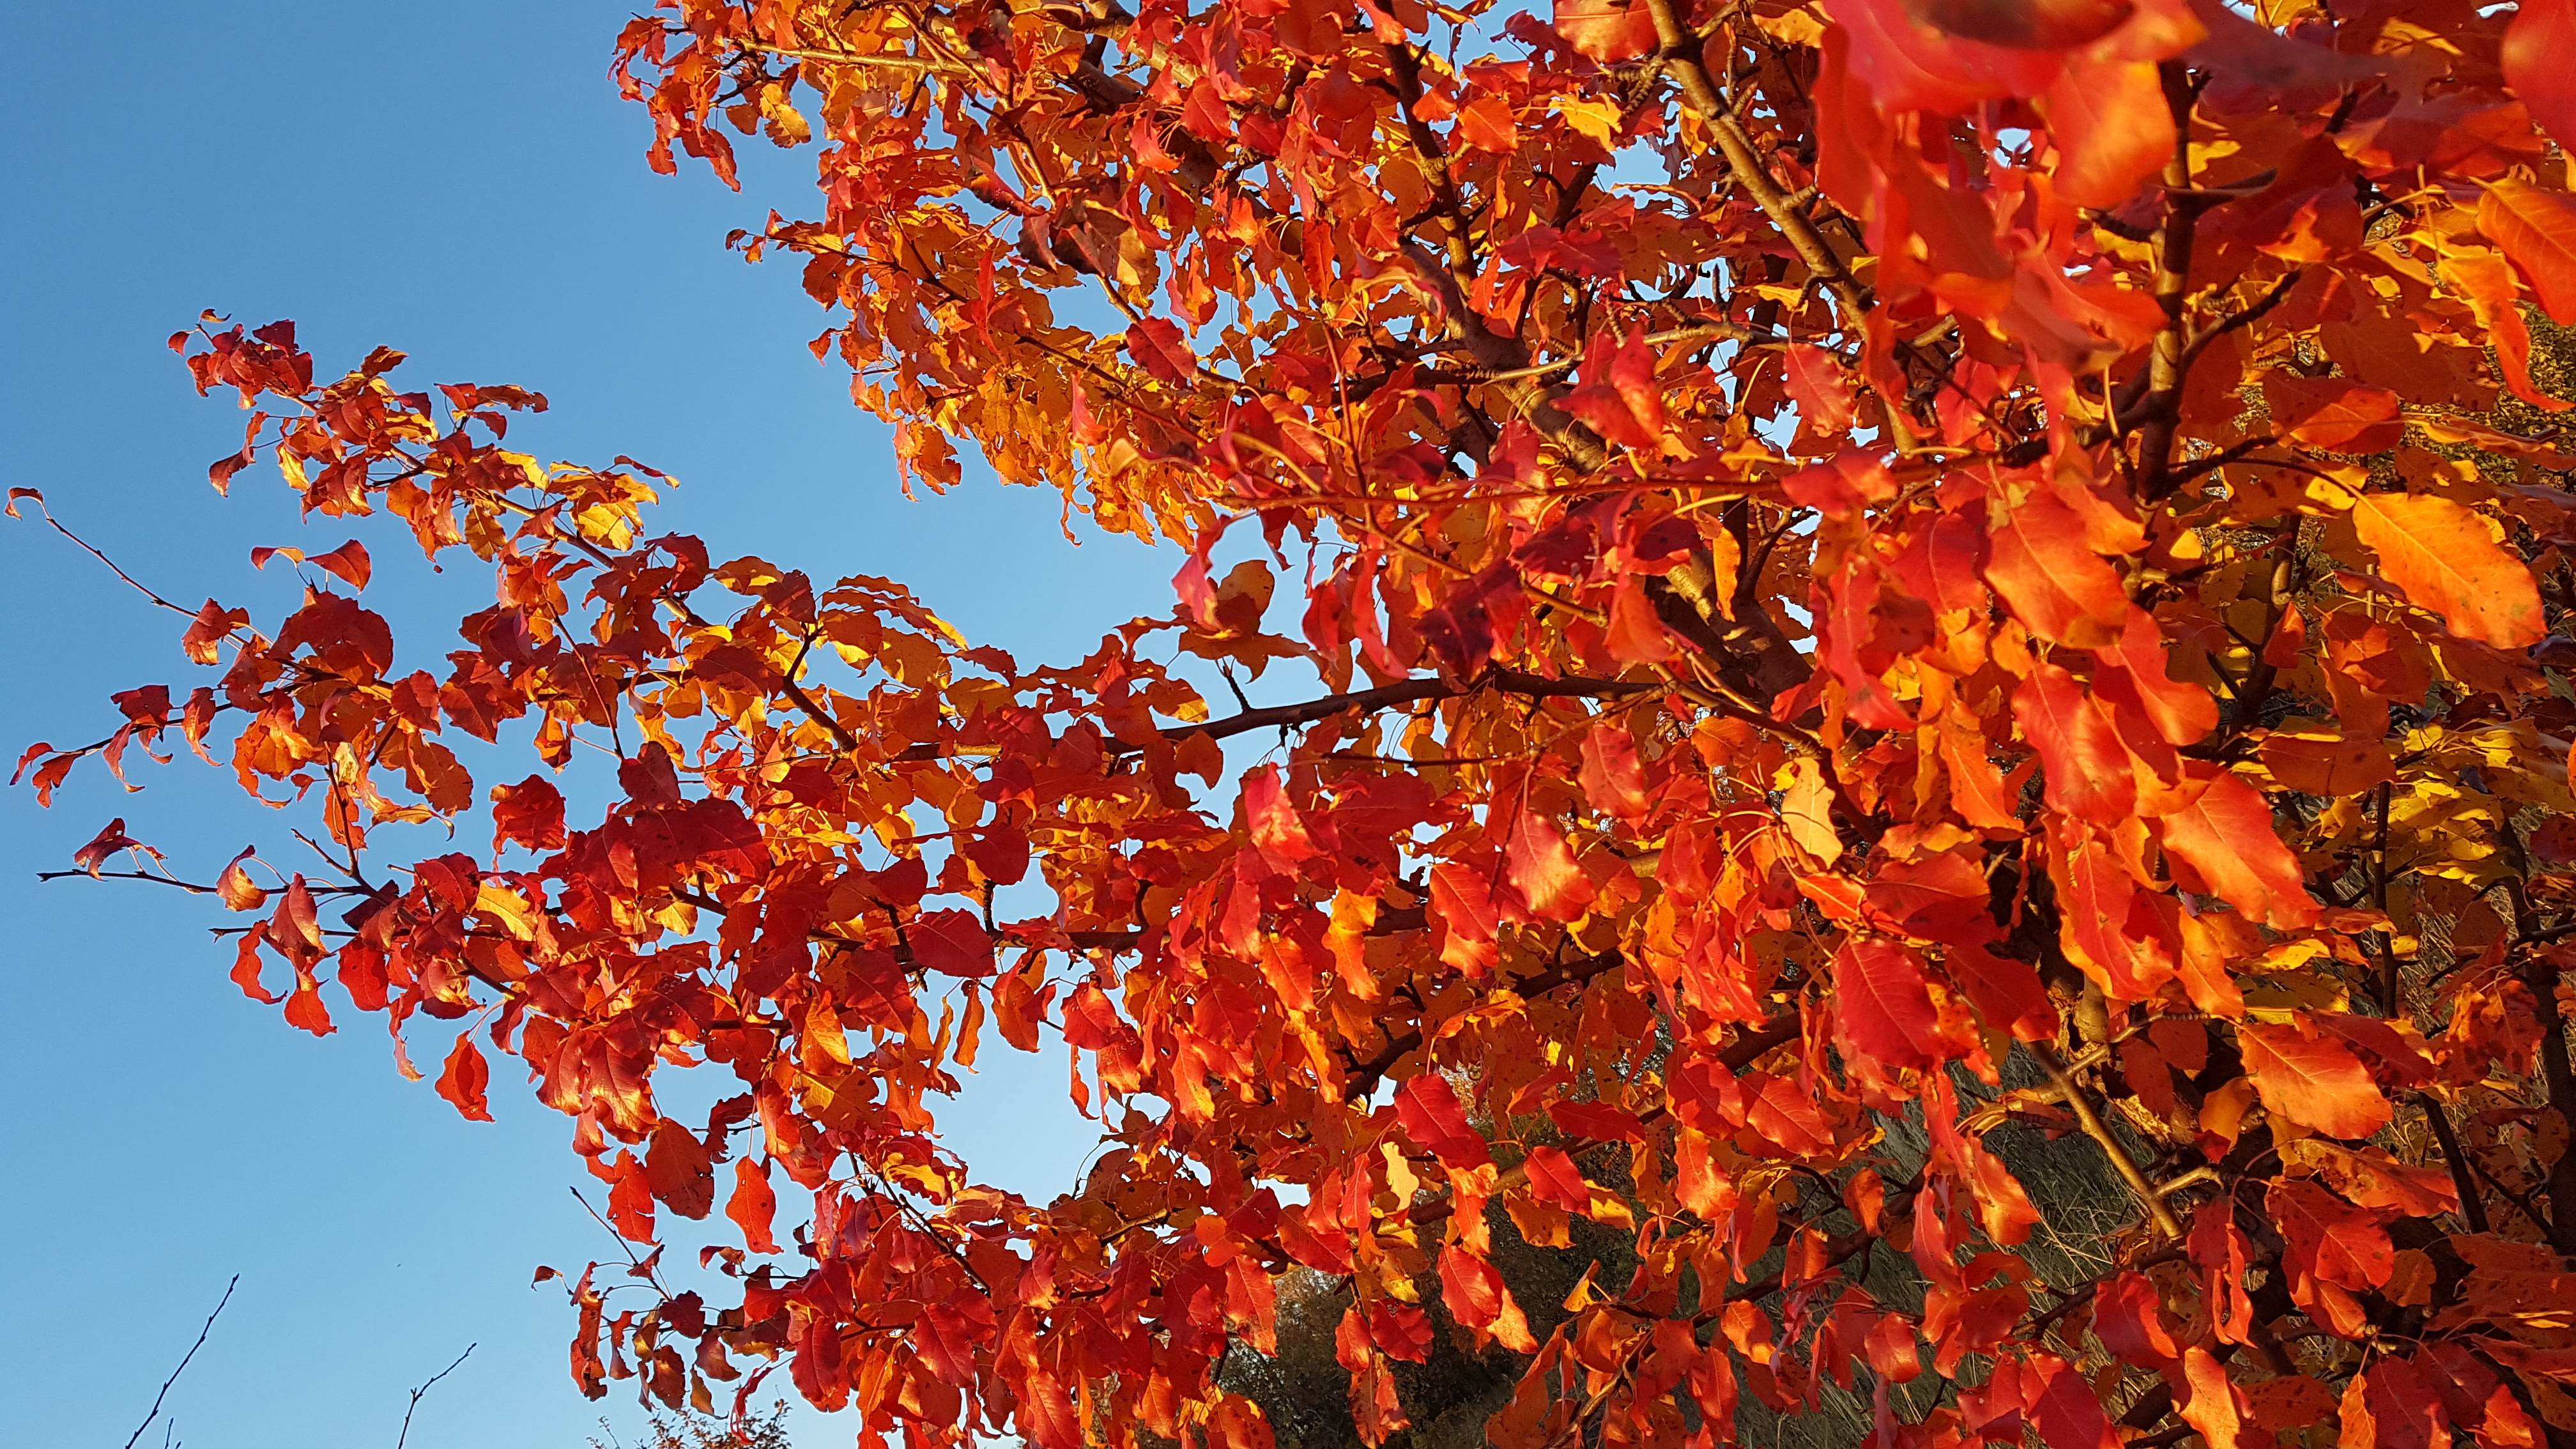
sky, autumn, autumn leaves, red leaves, red, leaf, tree, branch, deciduous, maple leaf, maple tree, computer wallpaper